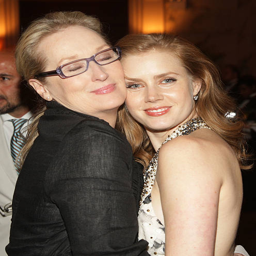
actors attend the premiere after party .